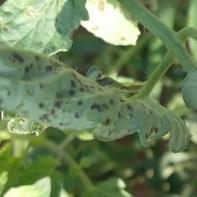
Crop: Tomato
Condition: alternaria-d